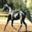
Label: horse